Bull (rhinoceros)

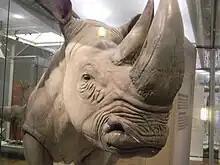

Bull was an individual male southern white rhinoceros and a famous conservation success story for his species. Southern white rhinos were thought to be extinct in the late 1800s until a small herd was discovered. Since then, rhinos like Bull have been part of various international breeding programs. As a result, their population is now close to 20,000, classifying them as Near Threatened and making them the only species of rhinoceros that is not endangered.